Skeleton (sport)

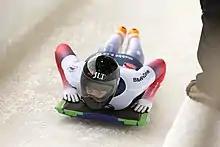
Lizzy Yarnold competing in the World Cup at Lake Placid in November 2017

The IBSF organizes three competitive circuits for international skeleton competition, in two tiers: two Continental Cups, and the top level World Cup. Each athlete receives points based on their results and the level of the competition, which are used to determine both their rankings on each circuit they race in and also an overall ranking across all circuits. An intermediate tier, the Intercontinental Cup, was discontinued after the 2022–23 season.